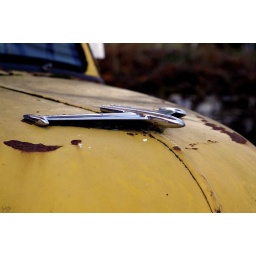
Old bus I found walking around DT. Tacoma, WA